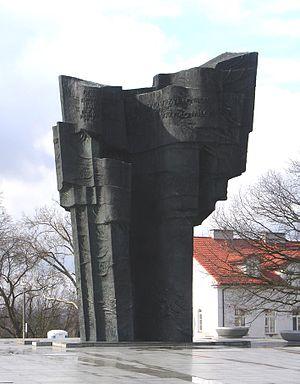
Gustaw Zemła, né le 1ᵉʳ novembre 1931 à Jasienica Rosielna, est un sculpteur polonais, professeur à l'Académie des beaux-arts de Varsovie.